Alysoun

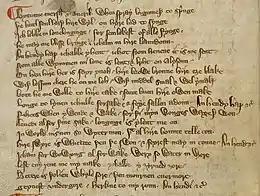
The original manuscript of the poem, BL Harley MS 2253 f.63

"Alysoun" or "Alison", also known as "Bytuene Mersh ant Averil", is a late-13th or early-14th century poem in Middle English dealing with the themes of love and springtime through images familiar from other medieval poems. It forms part of the collection known as the Harley Lyrics, and exemplifies its best qualities. There may once have been music for this poem, but if so it no longer survives. "Alysoun" was included in "The Oxford Book of English Verse", "The Norton Anthology of English Literature", and "The Longman Anthology of British Literature". It has been called one of the best lyrics in the language.